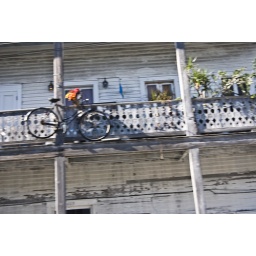
I was in a car and shot this in motion....super fuzzy but I thought the bike with the flower pot was funny.